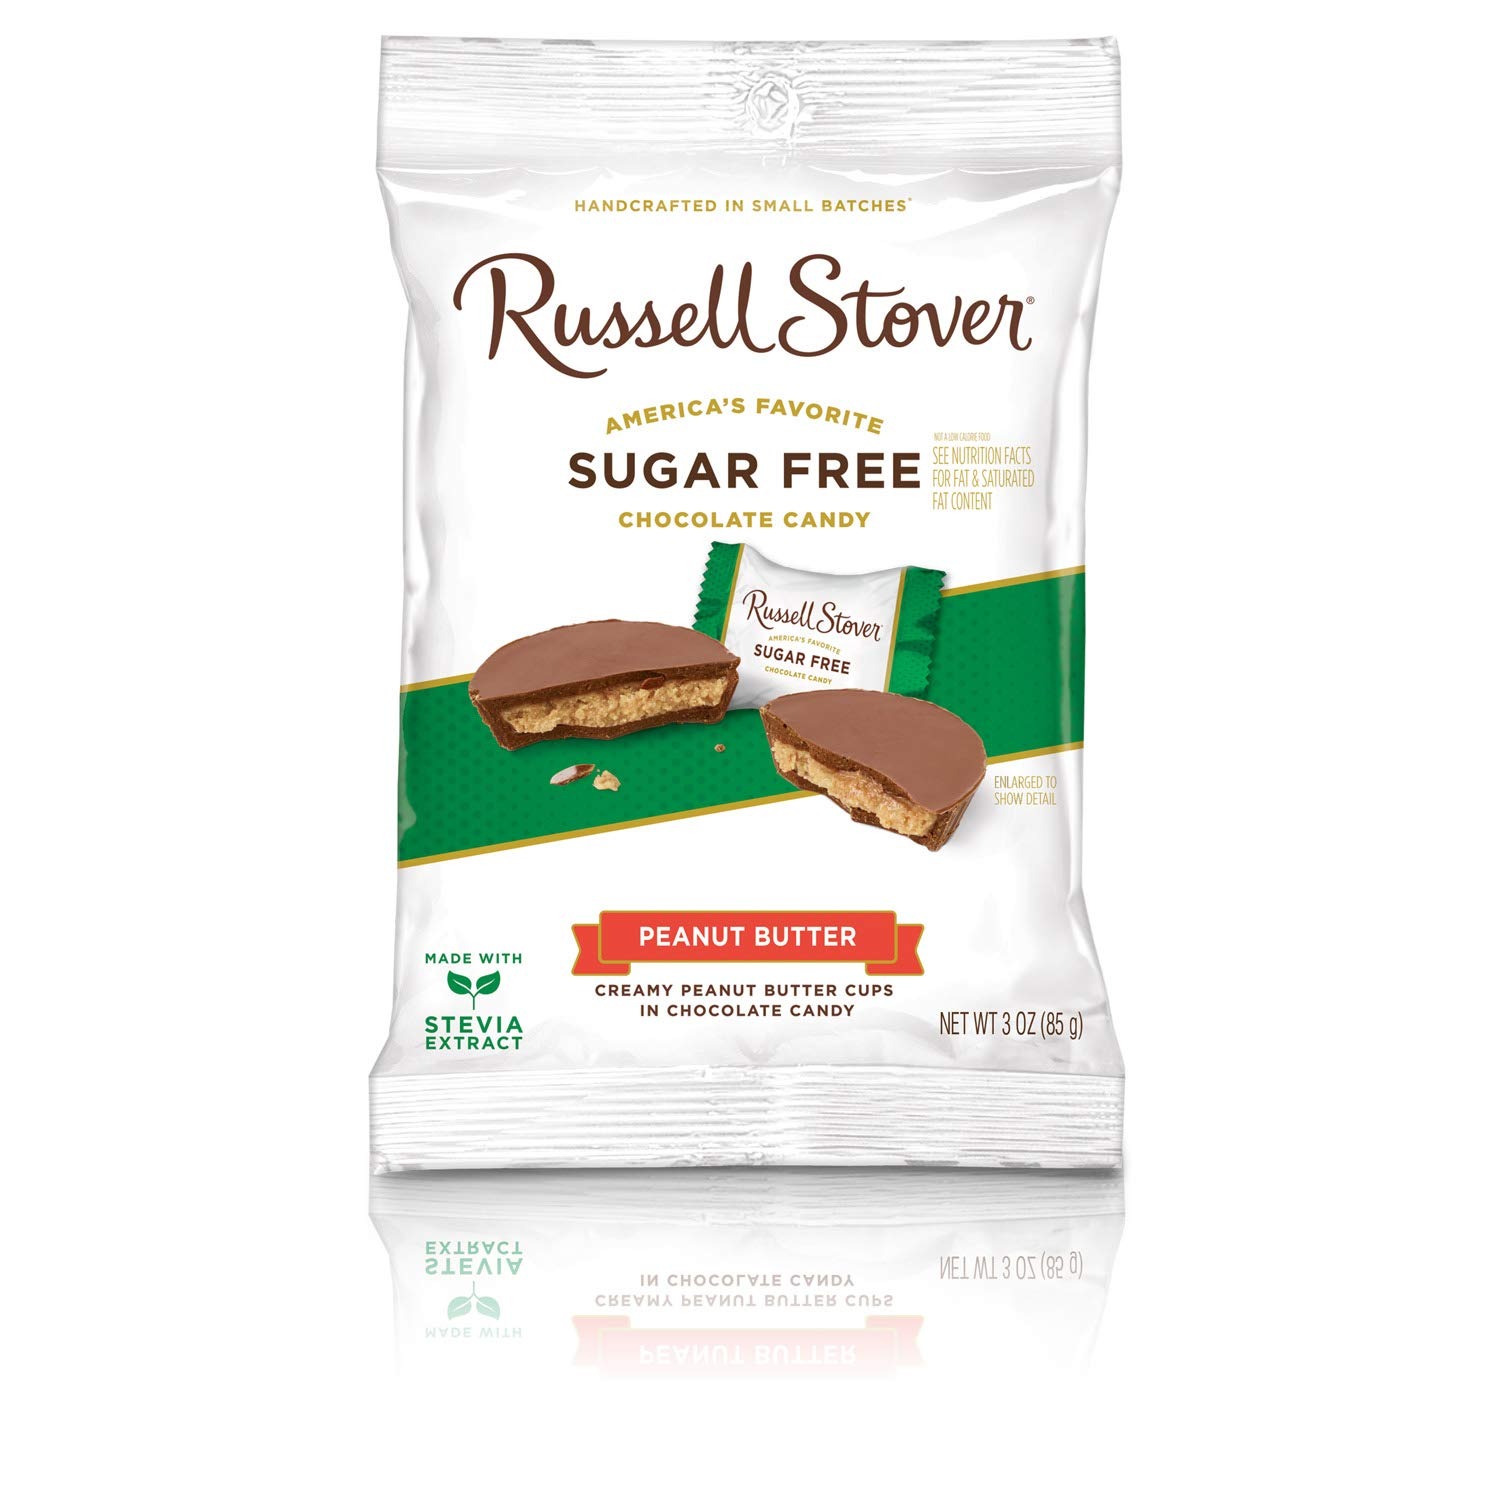
Item Name: Russel Stover P/B Cups S/F, 3 Ounce
Bullet Point 1: Individually Wrapped
Bullet Point 2: Great Flavor
Bullet Point 3: 3 oz Bag , Sugar Free
Bullet Point 4: Peanut Butter &amp; Chocolate Bite Size Candy Pieces
Bullet Point 5: Satisfy That Chocolate Craving
Product Description: Candy And Chocolate Covered Nut Snacks
Value: 3.0
Unit: Ounce

Price: 8.45